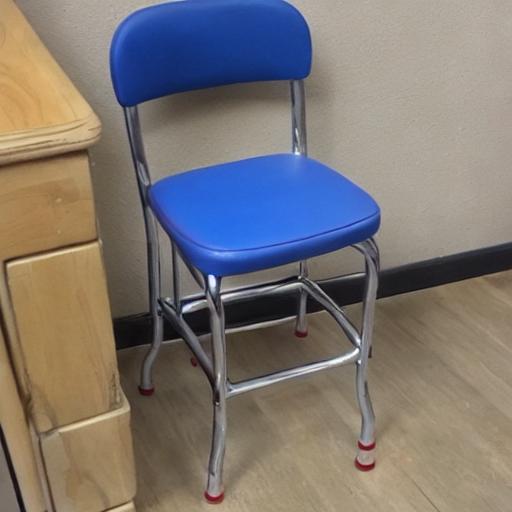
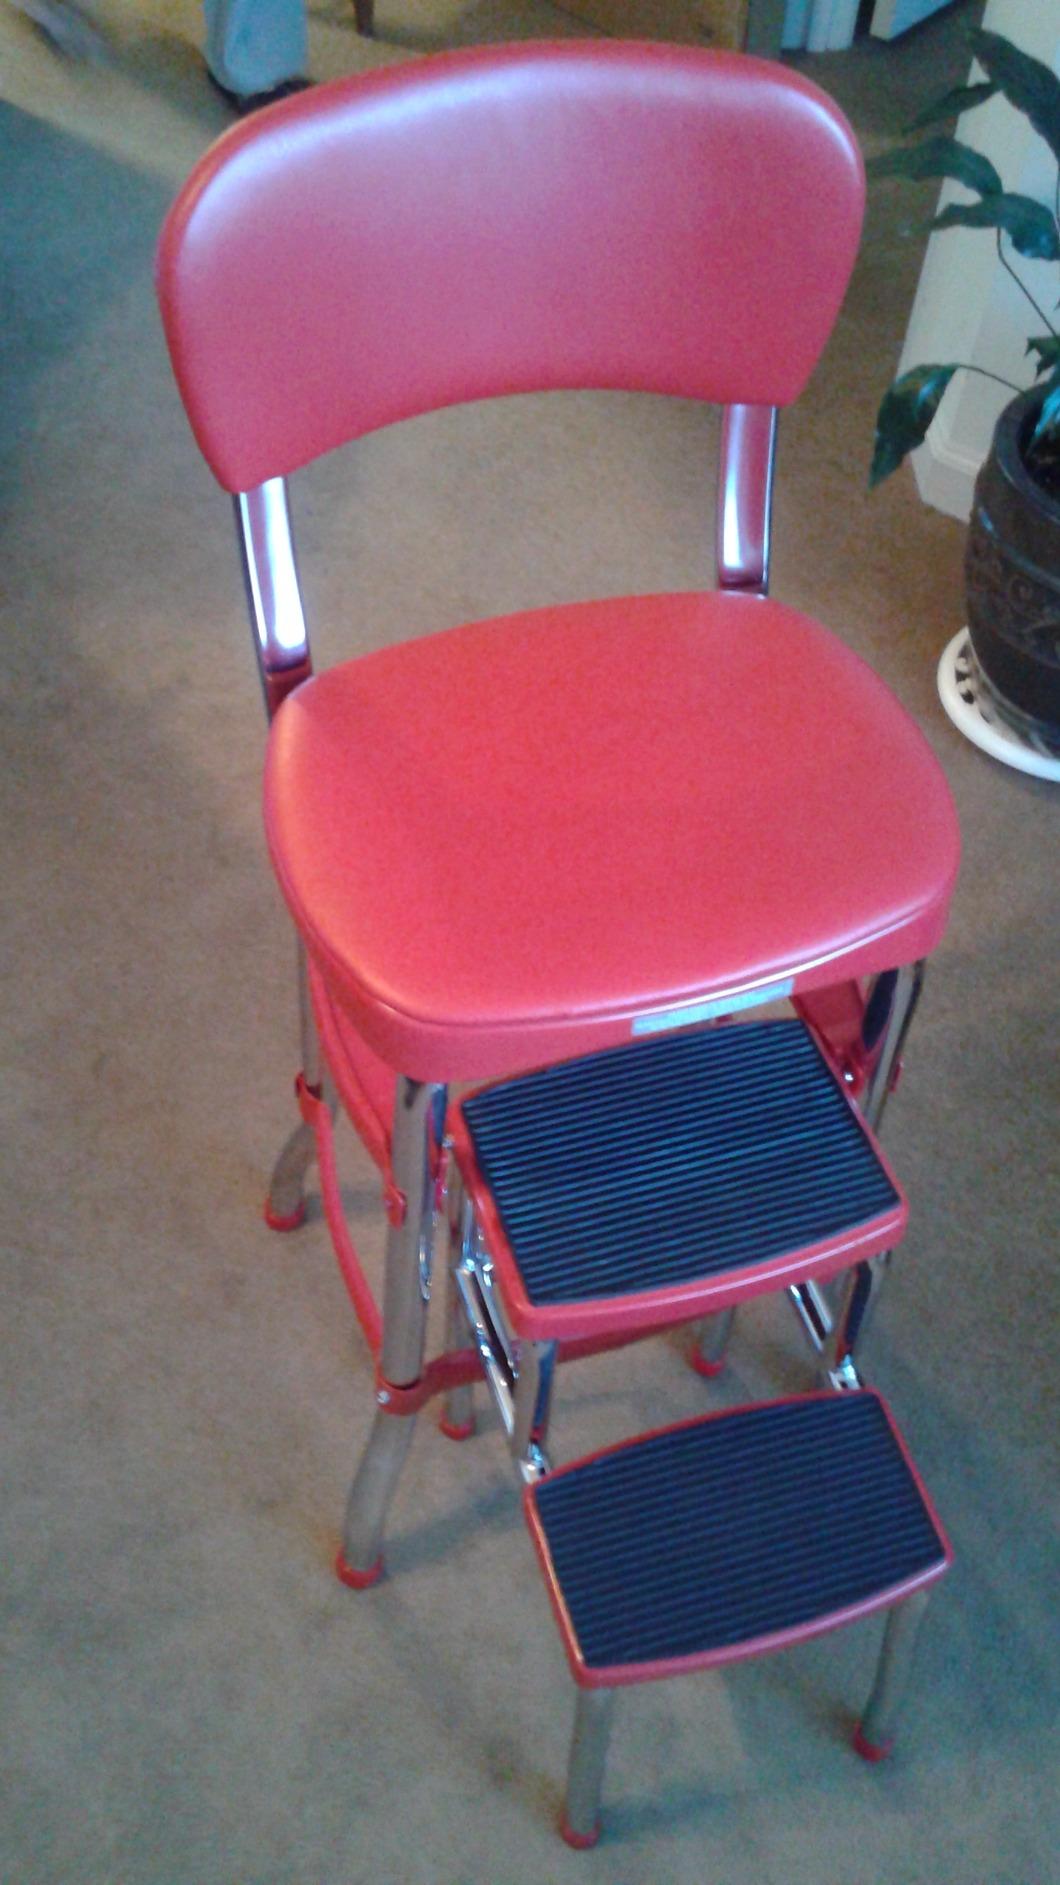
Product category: items_chair
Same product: no